Rail Ale Ramble

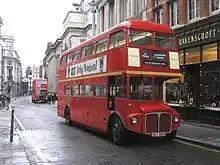
Two double-decker buses with special destination blinds carried passengers to the Knights Templar pub in central London as part of a celebration of 30 years of Rail Ale Rambles in 2007

Sometimes now used as a generic expression in the United Kingdom for a day tour of pubs and/or breweries by train, in search of "real ale" (cask-conditioned beer), the marketing name Rail Ale Ramble was originally conceived by Gerald Daniels, who runs an English tour company, Crookham Travel. In October 1977 he ran the first "RAR", a chartered train with 596 passengers from London to Bath, Somerset and Oxford.